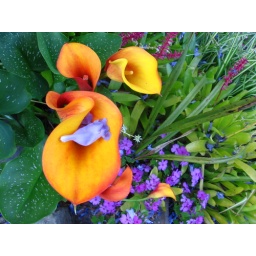
My mum plants some amazing flowering plants! I love the jacaranda flower caught in this lilly. Amazing contrasting colours!